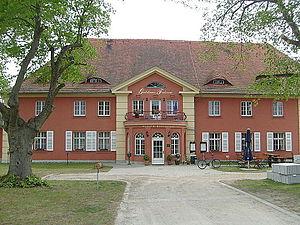
Le manoir de Federow est une demeure allemande du patrimoine historique de l'arrondissement du Plateau des lacs mecklembourgeois située à Federow, village appartenant à la commune de Kargow. Le manoir se trouve dans le parc national de la Müritz à côté de Waren.